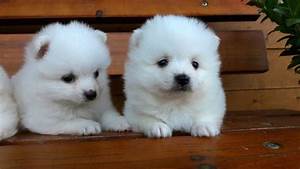
Label: dog